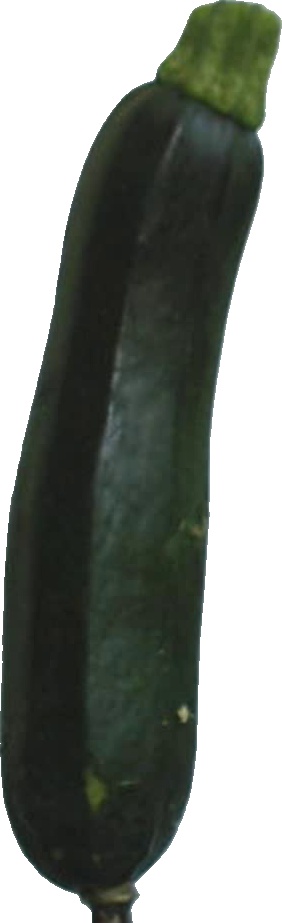
Label: zucchini_dark_1